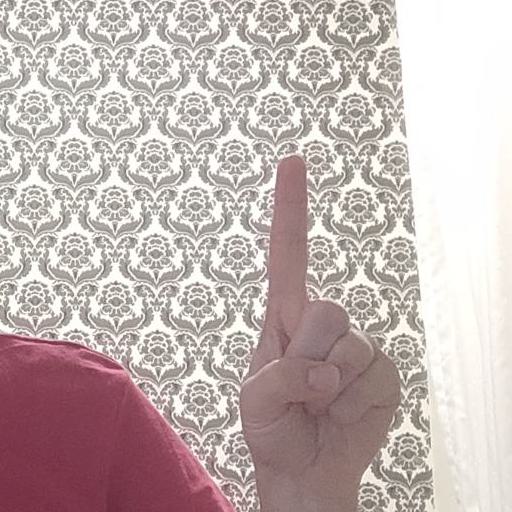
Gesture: one